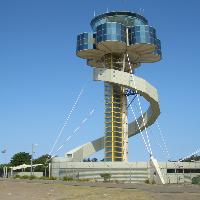
Weather: sun or clear